2018 FIFA World Cup Group A

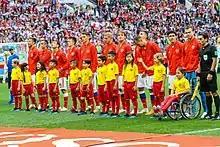
Russia national football team anthem

In the 12th minute, Yury Gazinsky headed the first goal for Russia from a cross from the left before substitute Denis Cheryshev evaded several challenges and smashed home at the near post close to half-time. The tempo slowed and the atmosphere flattened after the restart, giving the whole thing the feel of a friendly match. But substitute Artem Dzyuba illuminated a match of often dubious quality with a precise header from a cross from the right to extend his team's lead just minutes after replacing Fyodor Smolov. As the match moved into injury time, Cheryshev smashed home with a crisp left-foot strike into the top right corner before Aleksandr Golovin curled a free-kick around the wall and into the right of the net.